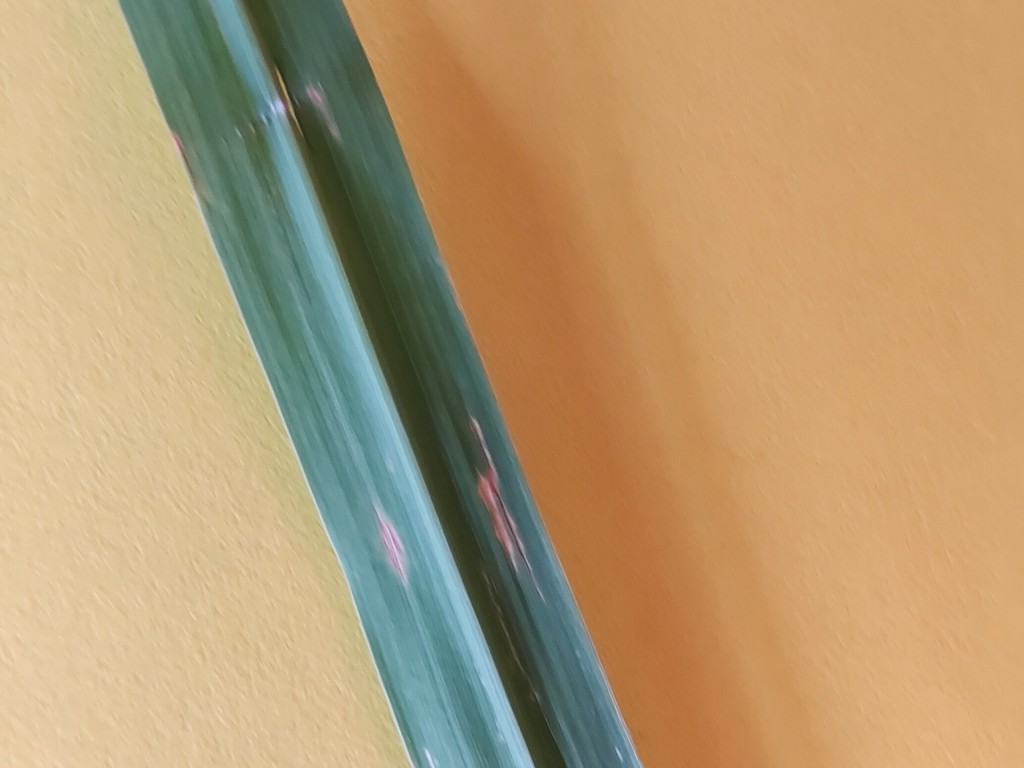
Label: Unhealthy